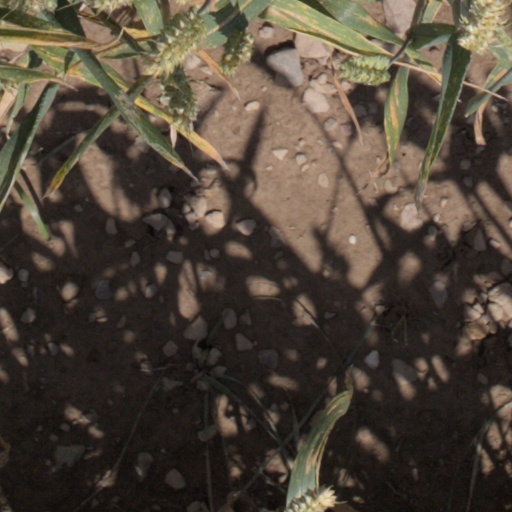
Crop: wheat